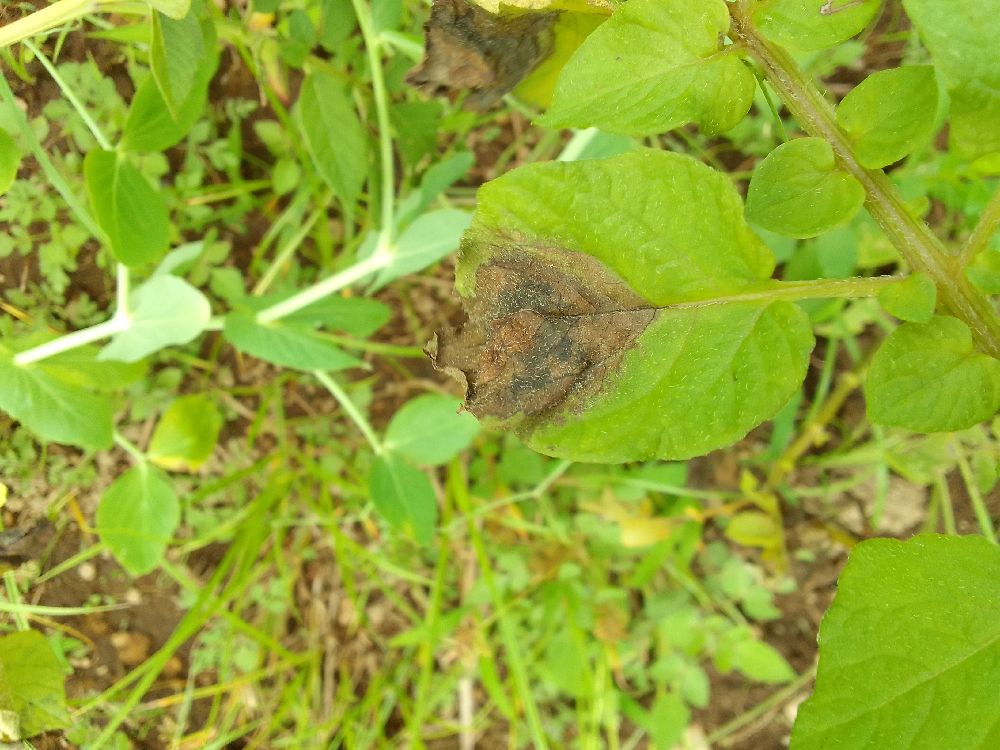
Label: Late blight